Paul Gerhardt Rosenblatt

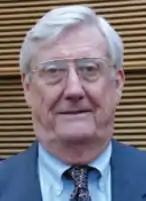

Paul Gerhardt Rosenblatt (April 4, 1928 – October 6, 2019) was a United States district judge of the United States District Court for the District of Arizona.